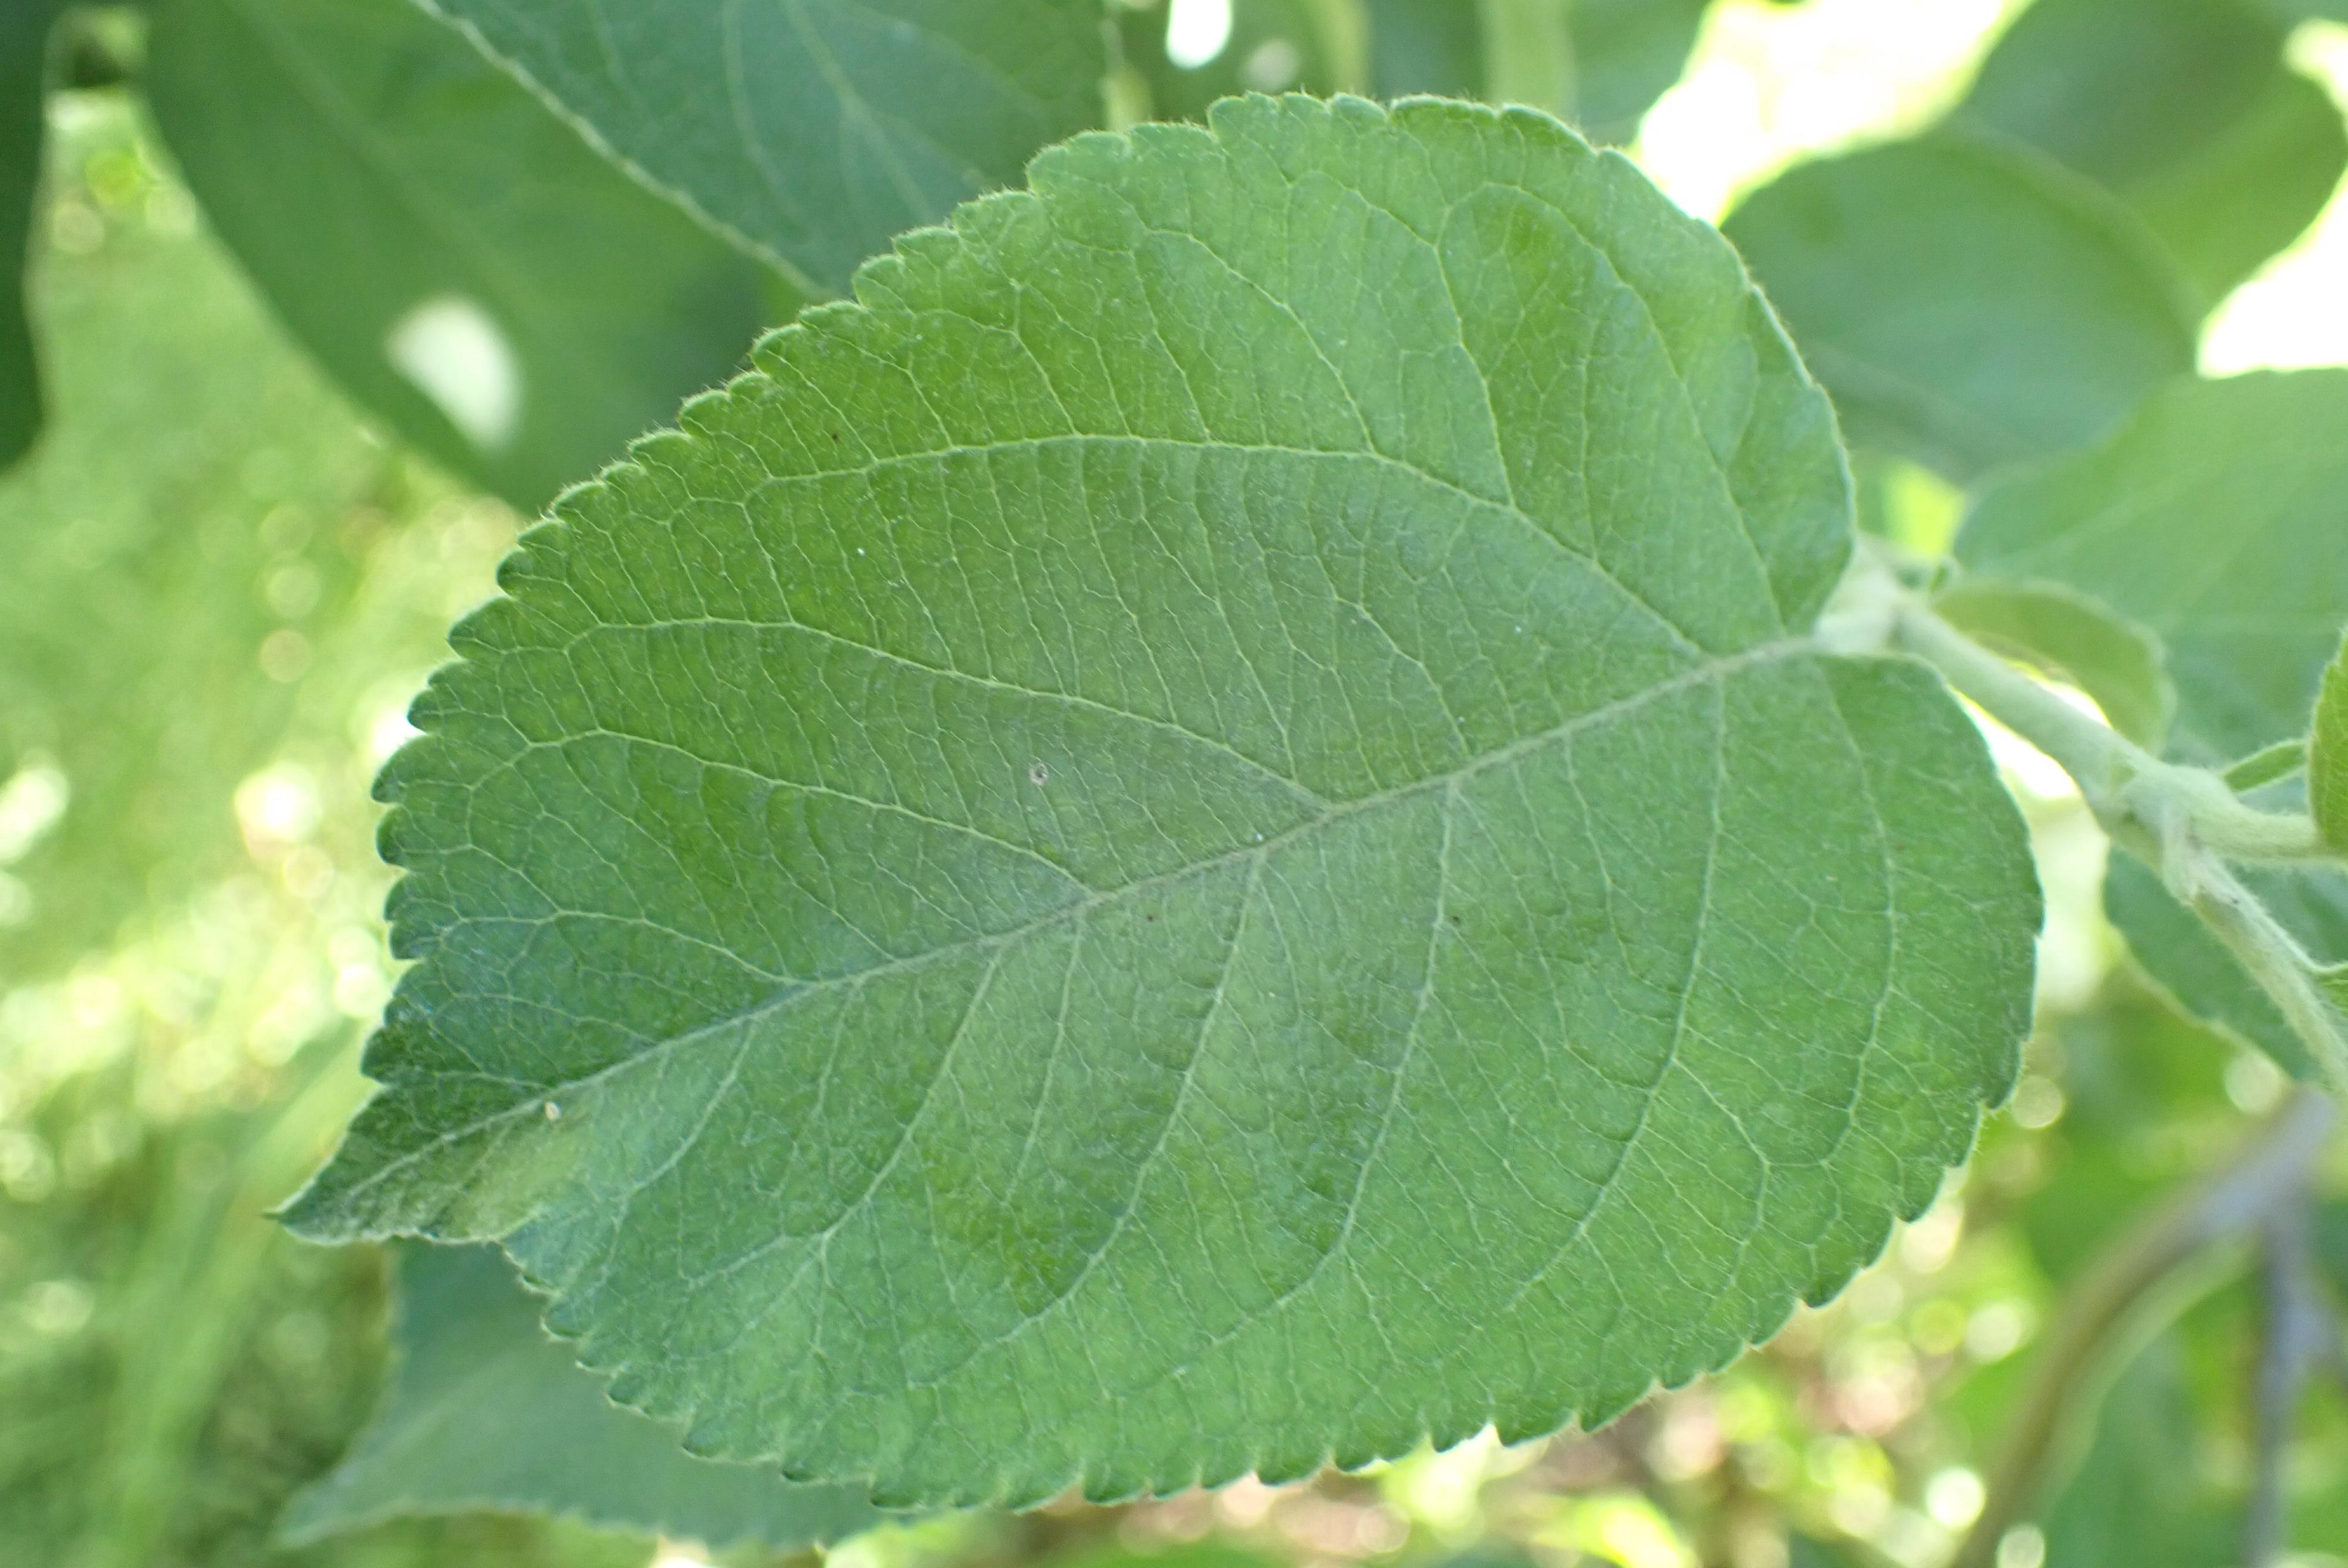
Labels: healthy